Stiliyan Petrov

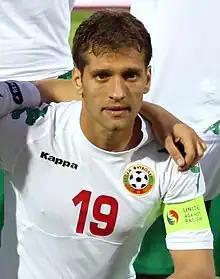
Petrov with Bulgaria in 2011

Stiliyan Alyoshev Petrov (Bulgarian: Стилиян Альошев Петров, born 5 July 1979) is a Bulgarian former professional footballer who played as a midfielder. Petrov joined Celtic from CSKA Sofia in 1999, and won ten trophies in his time at Celtic Park, including four Scottish Premier League titles. In 2006, he moved to Aston Villa in the Premier League, along with his former manager Martin O'Neill. Petrov became club captain at Villa Park, and was an inductee to the Aston Villa Hall of Fame in 2013 having made 219 competitive appearances for the club.